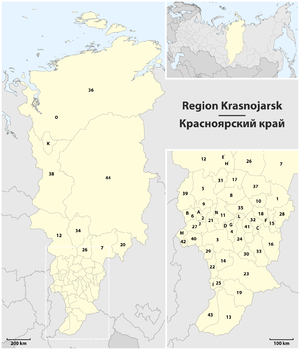
Le kraï de Krasnoïarsk est un sujet fédéral russe. Le centre administratif est Krasnoïarsk.